George Herbert Walker

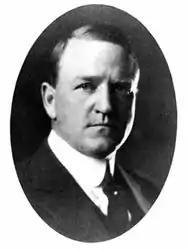

George Herbert "Bert" Walker Sr. (June 11, 1875 – June 24, 1953) was an American banker and businessman. He was the maternal grandfather of the 41st United States President George H. W. Bush and a great-grandfather of President George W. Bush, both of whom were named in his honor. He was also the amateur heavyweight-boxing champion of Missouri while studying law at Washington University School of Law.